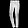
Label: Trouser